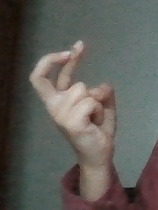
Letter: zay